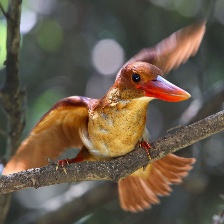
Species: RUDY KINGFISHER
Scientific name: HALCYON COROMANDA